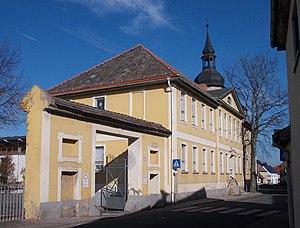
Niedertrebra est une municipalité allemande du land de Thuringe, dans l'arrondissement du Pays-de-Weimar, au centre de l'Allemagne. En 2015, sa population est de 772 habitants.